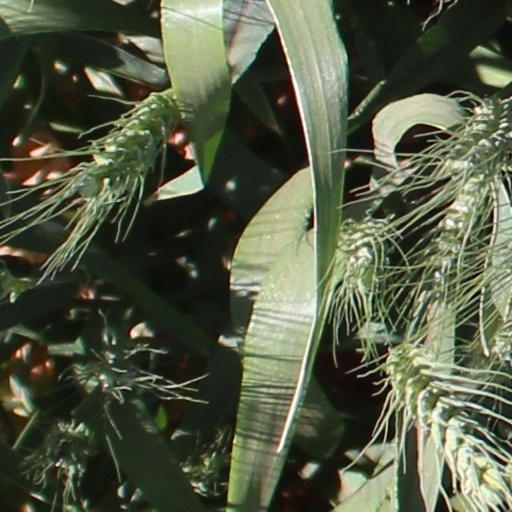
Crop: wheat